Regio XIII Aventinus

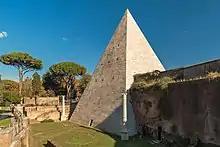
The Pyramid of Cestius

Regio XIII not only contained the Aventine Hill, but also the plain in front of it. In extent, this region was bordered by the Tiber River to the west, the Circus Maximus to the north, the "Vicus Piscinae Publicae" and the Via Ostiensis to the east, and the Aurelian Walls to the south. Its principal gate through the walls was the Porta Ostiensis. A measurement taken at the end of the 4th century recorded that the perimeter of the region was 18,000 Roman feet (approximately 5.3 km).